Icon of the Annunciation, St. Catherine's Monastery

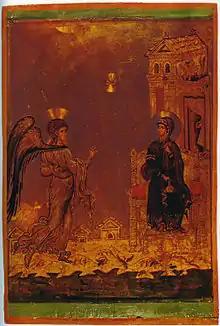
Byzantine Icon from St. Catherine's Monastery, Sinai, Egypt

The Icon of the Annunciation in St. Catherine's Monastery in Sinai, Egypt is an unusual Byzantine icon attributed to the late twelfth century. The Annunciation icon is an example of the late Komnenian-era style and was likely produced in Constantinople. The icon, tempera on wood, is one of the largest icons on display at Saint Catherine's Monastery, at 61 cm high and 42.2 cm wide. Very similar Annunciation icons exist to help establish the date of the Sinai icon. One at Kurbinovo in North Macedonia, dated 1191, and the icon at Lagoudhere on Cyprus, dated 1192.